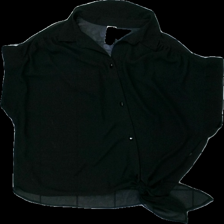
View: front
Type: Blouse
Category: Ladies
Brand: Not in the list
Brand text on label: vila
Colors: Black
Material: 100% polyester
Pattern: Transparent
Cut: Regular
Size: S
Season: All
Damage location: bottom center
Damage 2 location: bottom right
Damage 3 location: middle right
Price range: <50
Recommended usage: Export
Description: svart transparent blus, dragna trådar
Comment: dragna trådar